Cape Argus

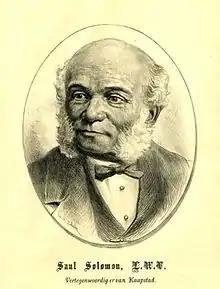
Saul Solomon, liberal parliamentarian and founder of the "Cape Argus"

The "Cape Argus" was founded on 3 January 1857, by the partners Saul Solomon, journalist Richard William Murray ("Limner") and the MP Bryan Henry Darnell. However, political differences immediately surfaced among the partners. Saul Solomon was a radical supporter of multi-racial democracy, women's rights and the local "responsible government" movement; while his two partners were virulently pro-imperialist. As the Responsible Government movement grew in the Cape, the reactionary and pro-British views of Murray and Darnell became increasingly unpopular and alienated the "Cape Argus" readership. Saul Solomon, as MP for Cape Town, had also become the most powerful figure in the new Cape Parliament. Eventually, in 1859–62, Murray and Darnell sold their remaining shares and departed for the Transvaal.